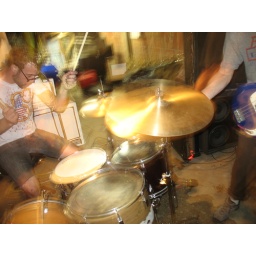
mauled by tigers fest--- black ladies